Frankenstein Castle

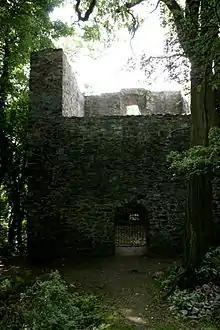
Frankenstein forest

One of the most famous legends is about Lord George and a dragon, by August Nodnagel (1803–1853). It is said that long ago a dangerous dragon lived in the garden near the well at the castle of Burg Frankenstein. The peasants of a neighboring village (Nieder-Beerbach) lived in fear of the mighty dragon. It is said the dragon would creep in at night and eat the villagers and their children in their sleep. One day a knight by the name of Lord George rode into town. The townsfolk were desperate; seeing a brave knight gave them hope, and they poured out their troubles and sorrows as he promised to help them.